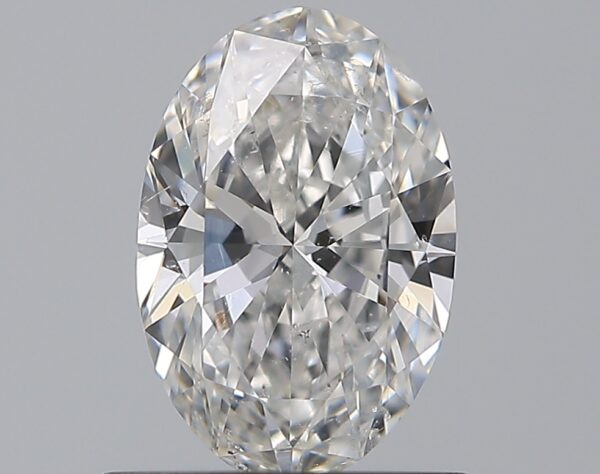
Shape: oval
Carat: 0.75
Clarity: SI2
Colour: E
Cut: EX
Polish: EX
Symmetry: VG
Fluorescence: ST
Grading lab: GIA
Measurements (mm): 7.6 x 5.06 x 3